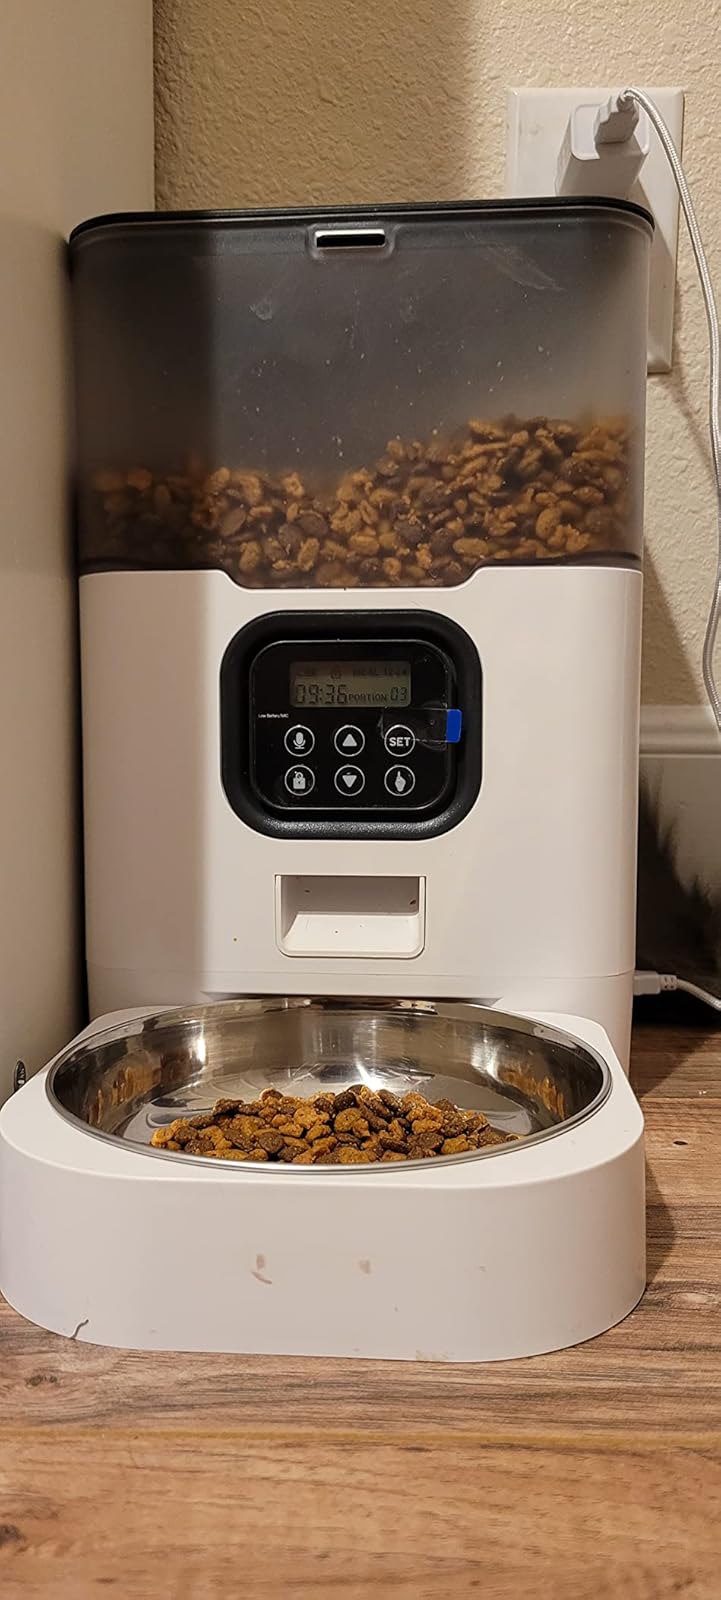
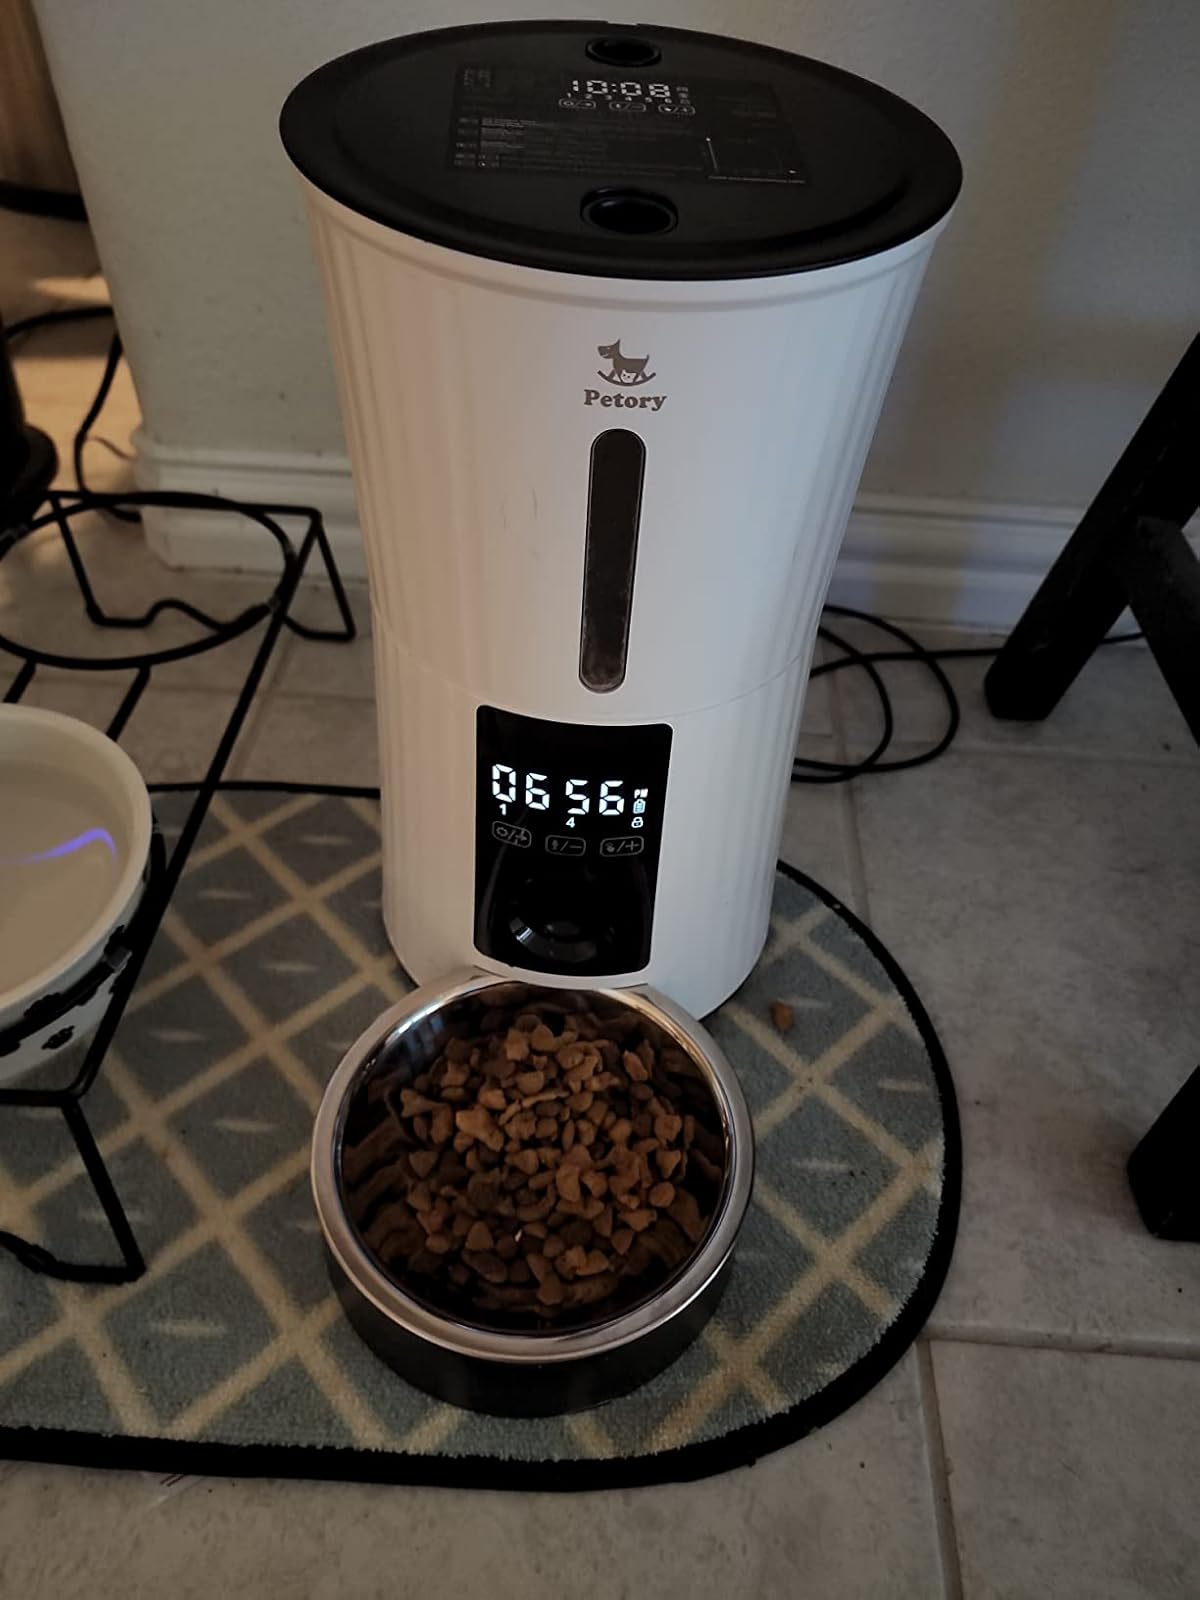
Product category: items_feeder
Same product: no